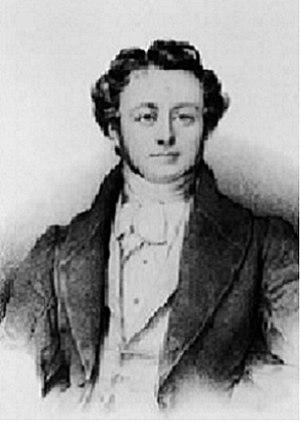
Auguste Hubert Warnier, né le 8 janvier 1810 à Rocroi et mort le 15 mars 1875 à Versailles, est un médecin, homme politique français, saint-simoniste, préfet puis député d'Alger.